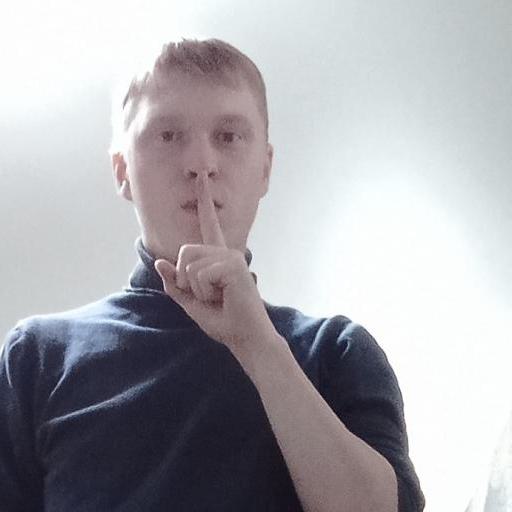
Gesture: mute